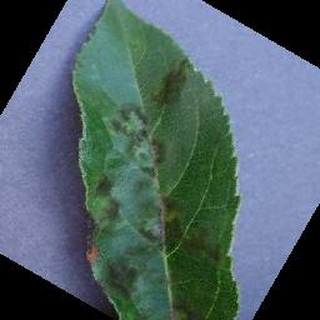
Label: apple_apple_scab